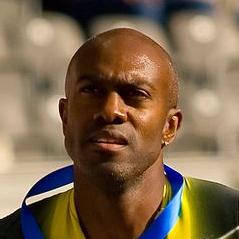
Age: 35